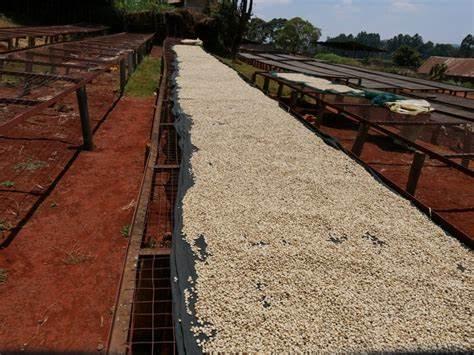
Eneo refu jembamba lililofunikwa na kitu cheupe kidogo chenye punje punje, ambacho kinaweza kua kahawa au mazao mengine ya kilimo yanayokaushwa juani, na njia au barabara zilizo katikati.